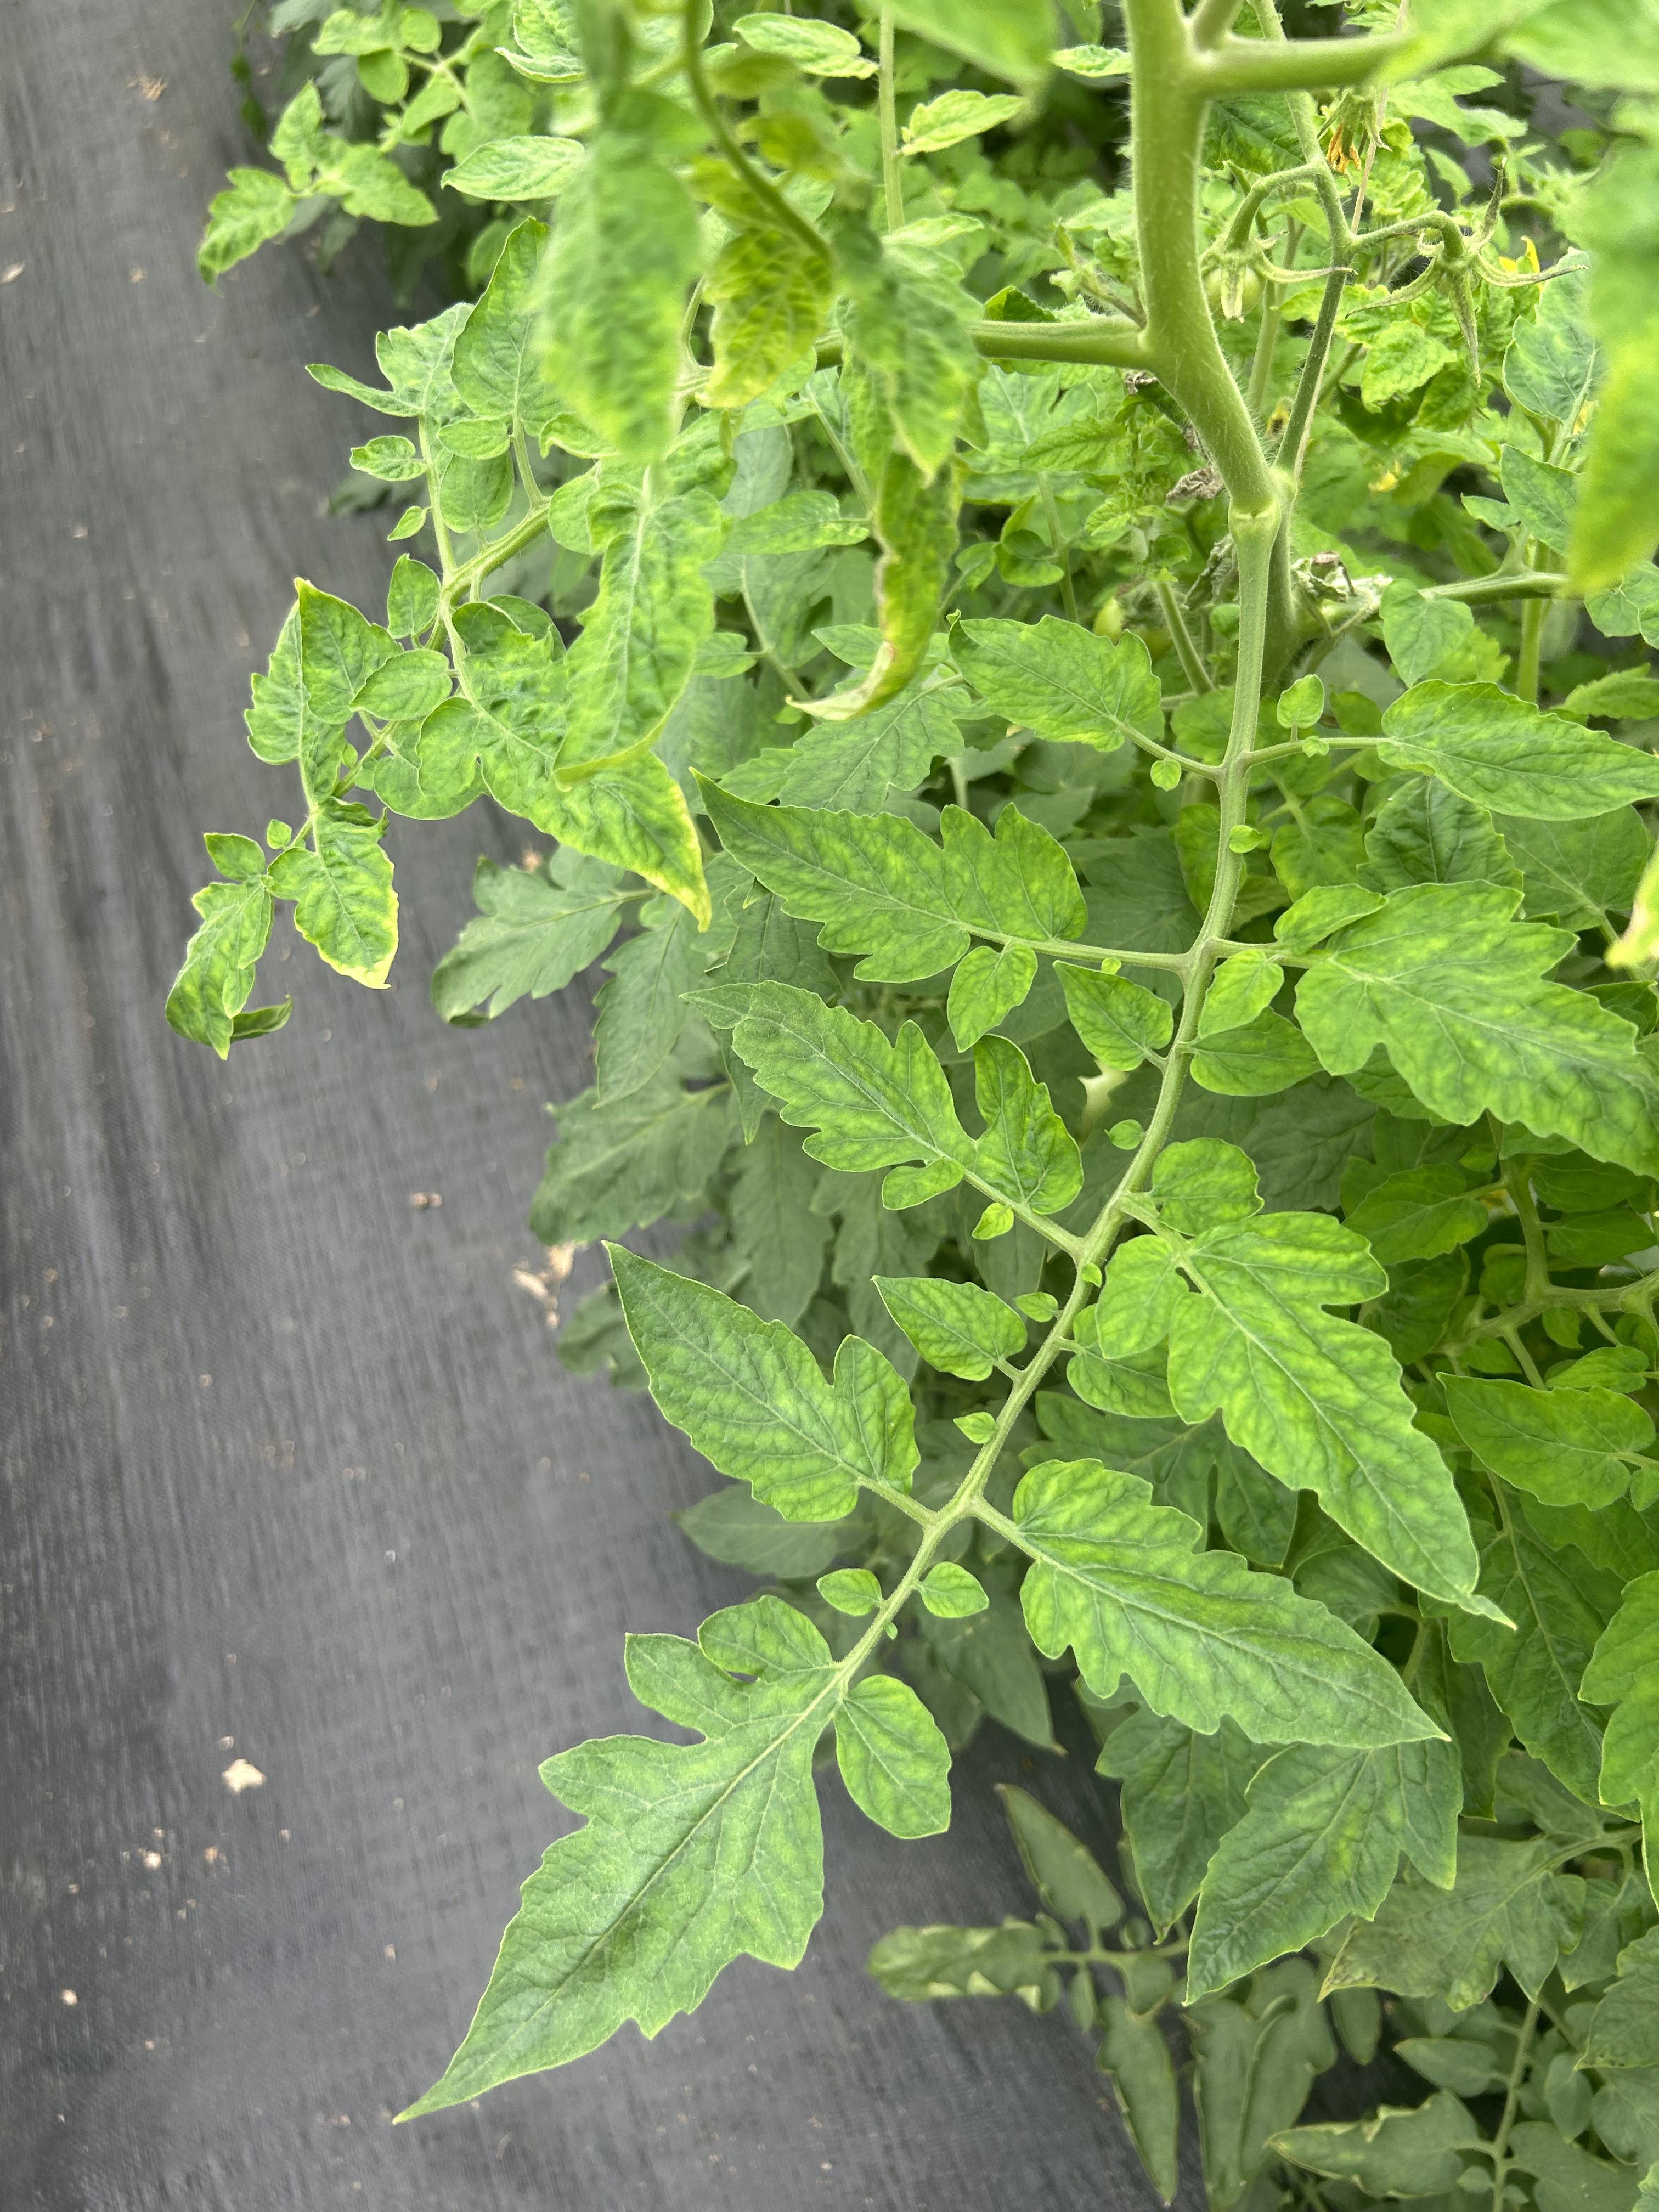
Disease: Viral